Basketball in Lithuania

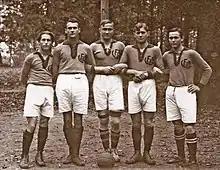
Lietuvos Fizinio Lavinimo Sąjunga (LFLS) had one of the first male basketball teams in Lithuania, back in 1923

Basketball was introduced in Lithuania indirectly through the European variety of Netball, featuring a smaller ball and no boards, brought by the Germans. In 1919 Lithuanian women athletes started organizing, and in 1920-1921 they started playing the game in public. The female pioneerism delayed basketball's widespread popularity until the 1930s as it kept being considered a woman's sport. In the meantime, in 1922 Karolis Dineika released the book "Krepšiasvydis vyrams" (English: Basketball for men), and in 1926 pilot Steponas Darius, who would later be known for his transatlantic flight, published the first basketball rules in Lithuania.